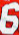
Number: 6